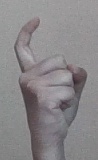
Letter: ra